Gulf of Carpentaria

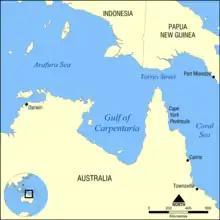
The location of the Gulf of Carpentaria. It covers a water area of about .

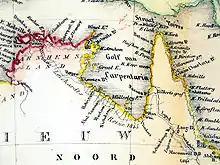
The Gulf of Carpentaria from an 1859 Dutch map

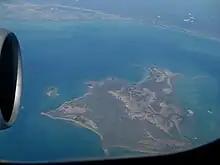
The Gulf of Carpentaria between Bentinck Island and the Australian continent

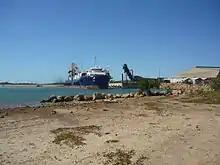
Loading ore from McArthur River zinc mine at Bing Bong Loading Facility, 2011

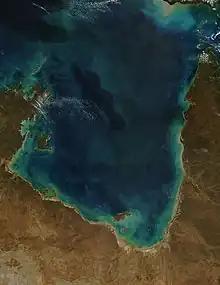
Gulf of Carpentaria from MODIS

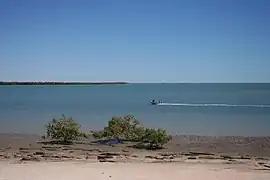
Karumba Beach, Karumba, Queensland

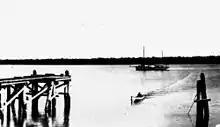
Melbidir II anchored off Karumba near the mouth of the Norman River

The Gulf of Carpentaria is a sea off the northern coast of Australia. It is enclosed on three sides by northern Australia and bounded on the north by the eastern Arafura Sea, which separates Australia and New Guinea. The northern boundary is generally defined as a line from Slade Point, Queensland (the northwestern corner of Cape York Peninsula) in the northeast, to Cape Arnhem on the Gove Peninsula, Northern Territory (the easternmost point of Arnhem Land), in the west.